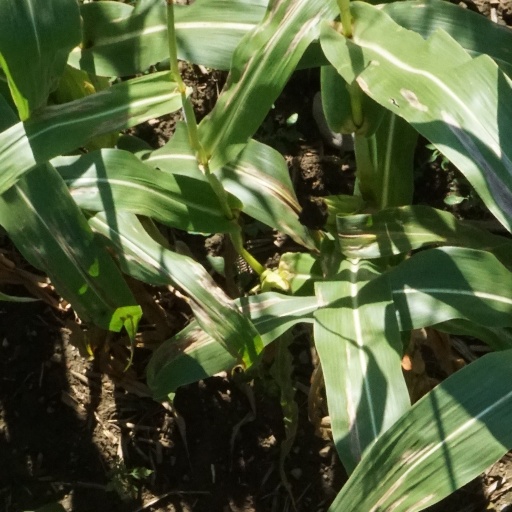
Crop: maize; corn